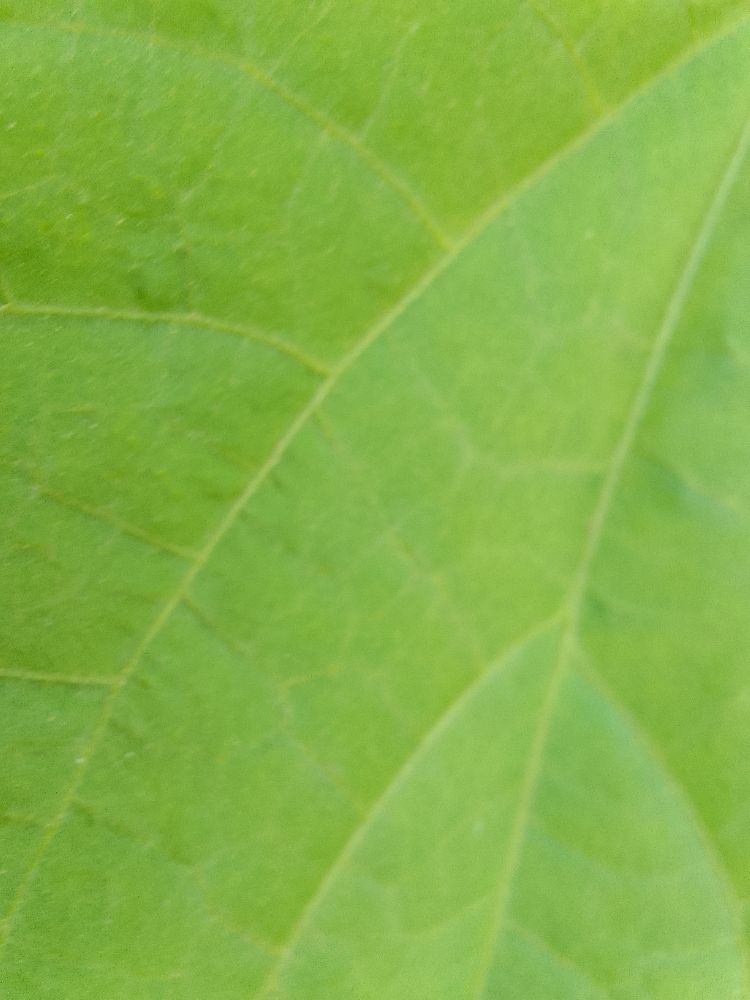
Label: healthy